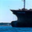
Label: ship